Nicolaas van der Waay

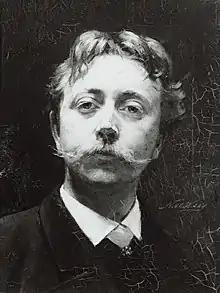
Self-portrait, c.1890

Nicolaas van der Waay (1855–1936) was a Dutch decorative artist, watercolorist and lithographer. He worked in many genres, including stamp, coin and banknote designs. He is perhaps best known for the allegorical illustrations he created for the Golden Coach and a series of paintings depicting the lives of girls from the Amsterdam Orphanage. His work was also part of the painting event in the art competition at the 1928 Summer Olympics.